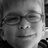
Emotion: happy